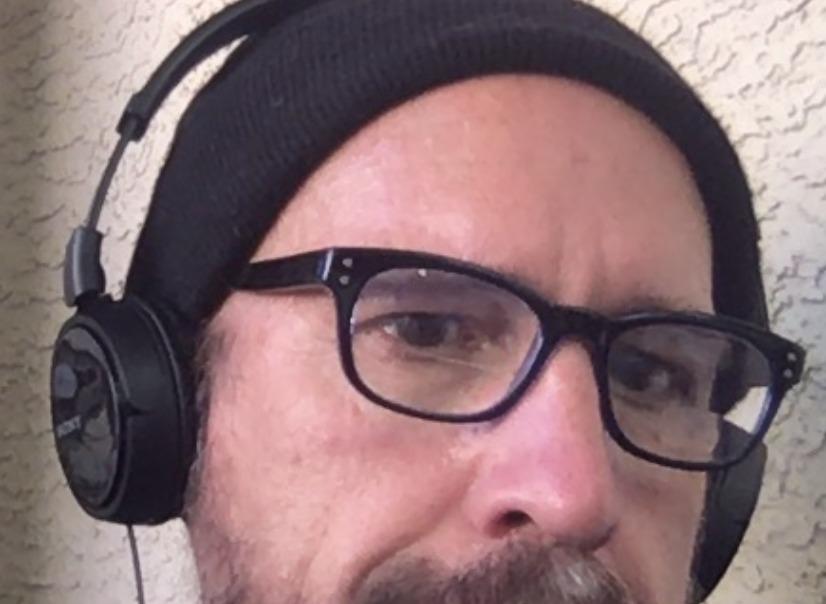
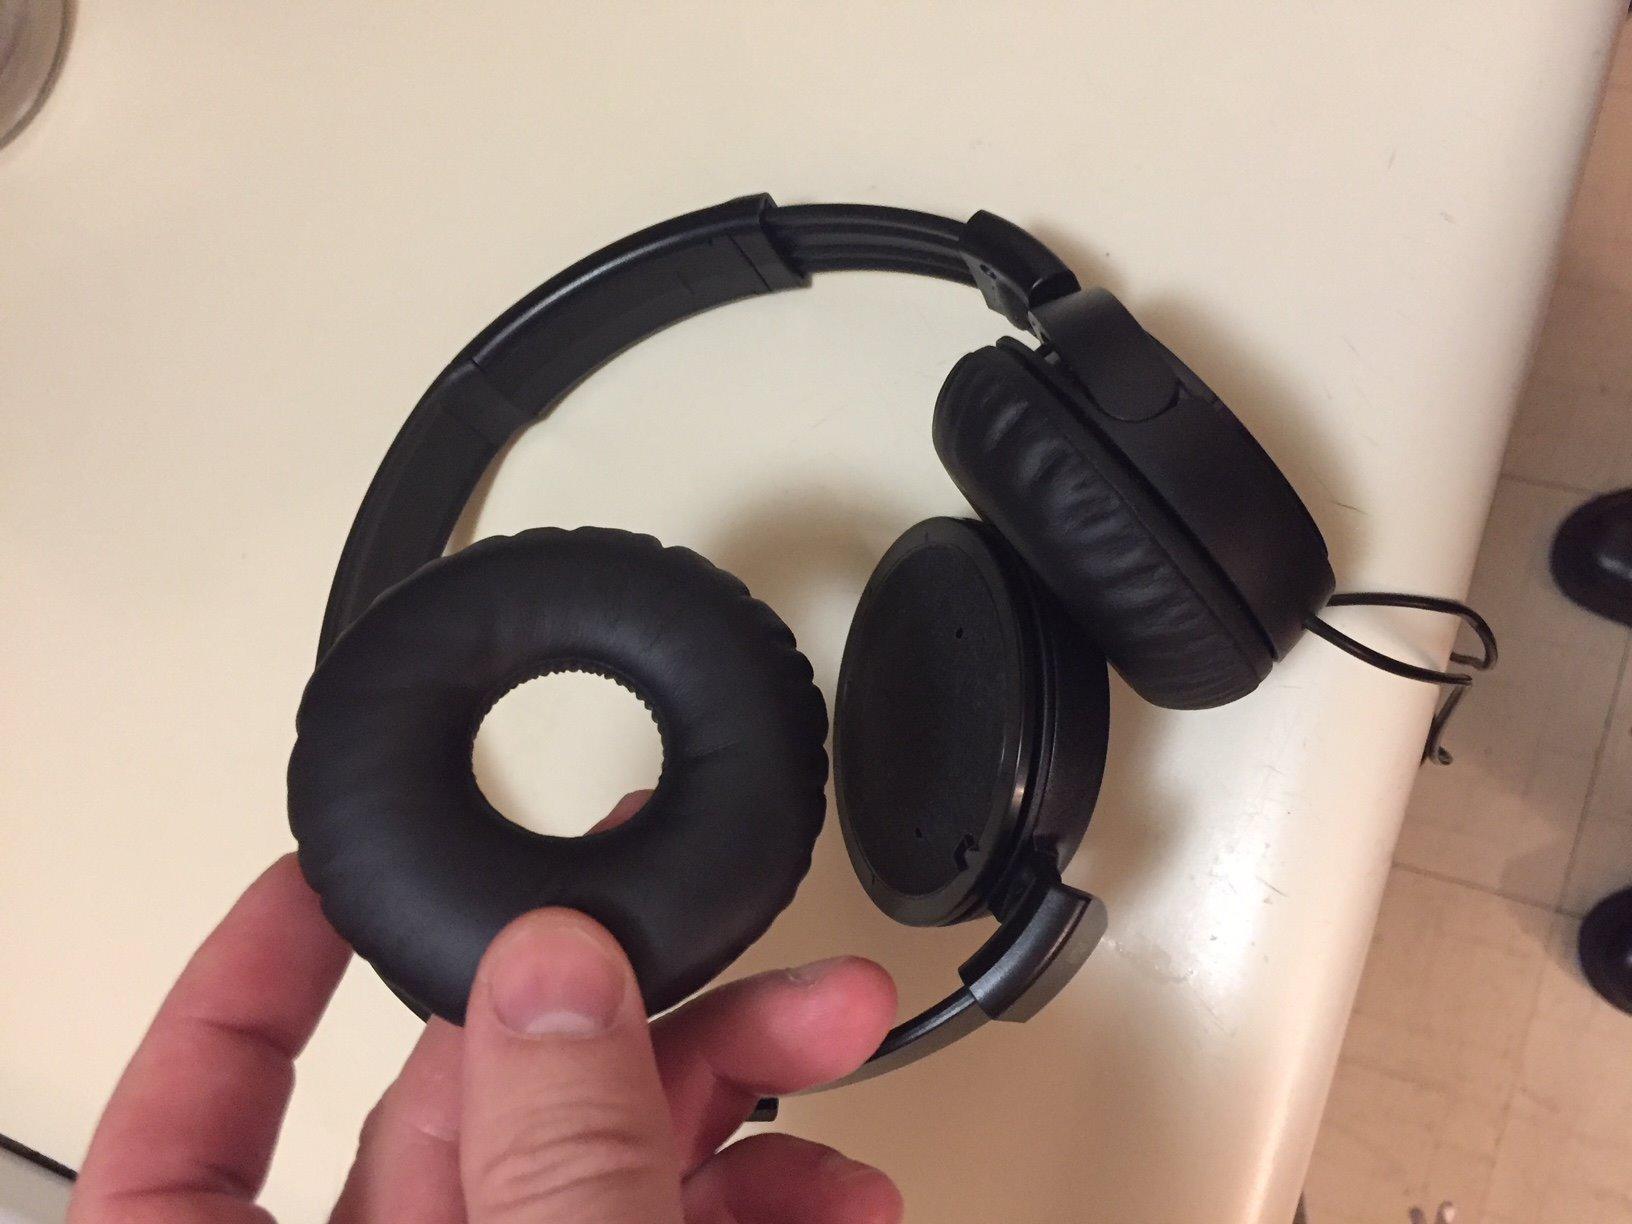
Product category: headphones
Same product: yes